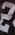
Number: 2